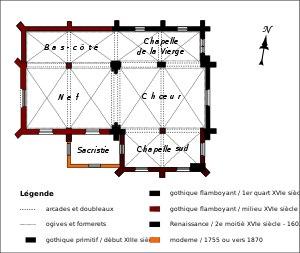
L'église Saint-Gervais de Courteuil est une église catholique paroissiale située à Courteuil, en France. Sa partie la plus ancienne, le chœur au chevet plat, date du début du XIIIᵉ siècle. Au XVIᵉ siècle, il a été agrandi en deux phases par l'adjonction de collatéraux au nord et au sud. Ils sont tous les deux différents, et la courte nef avec son unique bas-côté au nord affiche encore un style différent. En dépit de cette diversité stylistique, avec la cohabitation du gothique primitif, du gothique flamboyant et de la Renaissance, sans oublier les traces des remaniements successifs, les parties orientales présentent une unité spatiale remarquable. La silhouette ramassée et les petites dimensions ne font pas oublier qu'il s'agit d'une petite église rurale sans importance, mais ceci n'empêche pas une architecture à la hauteur des différentes époques de construction. Le retable du chevet provient probablement de l'église du prieuré de Saint-Nicolas-d'Acy, qui se situait sur la même commune. On trouve également deux gisants, ce qui est rare dans la région.